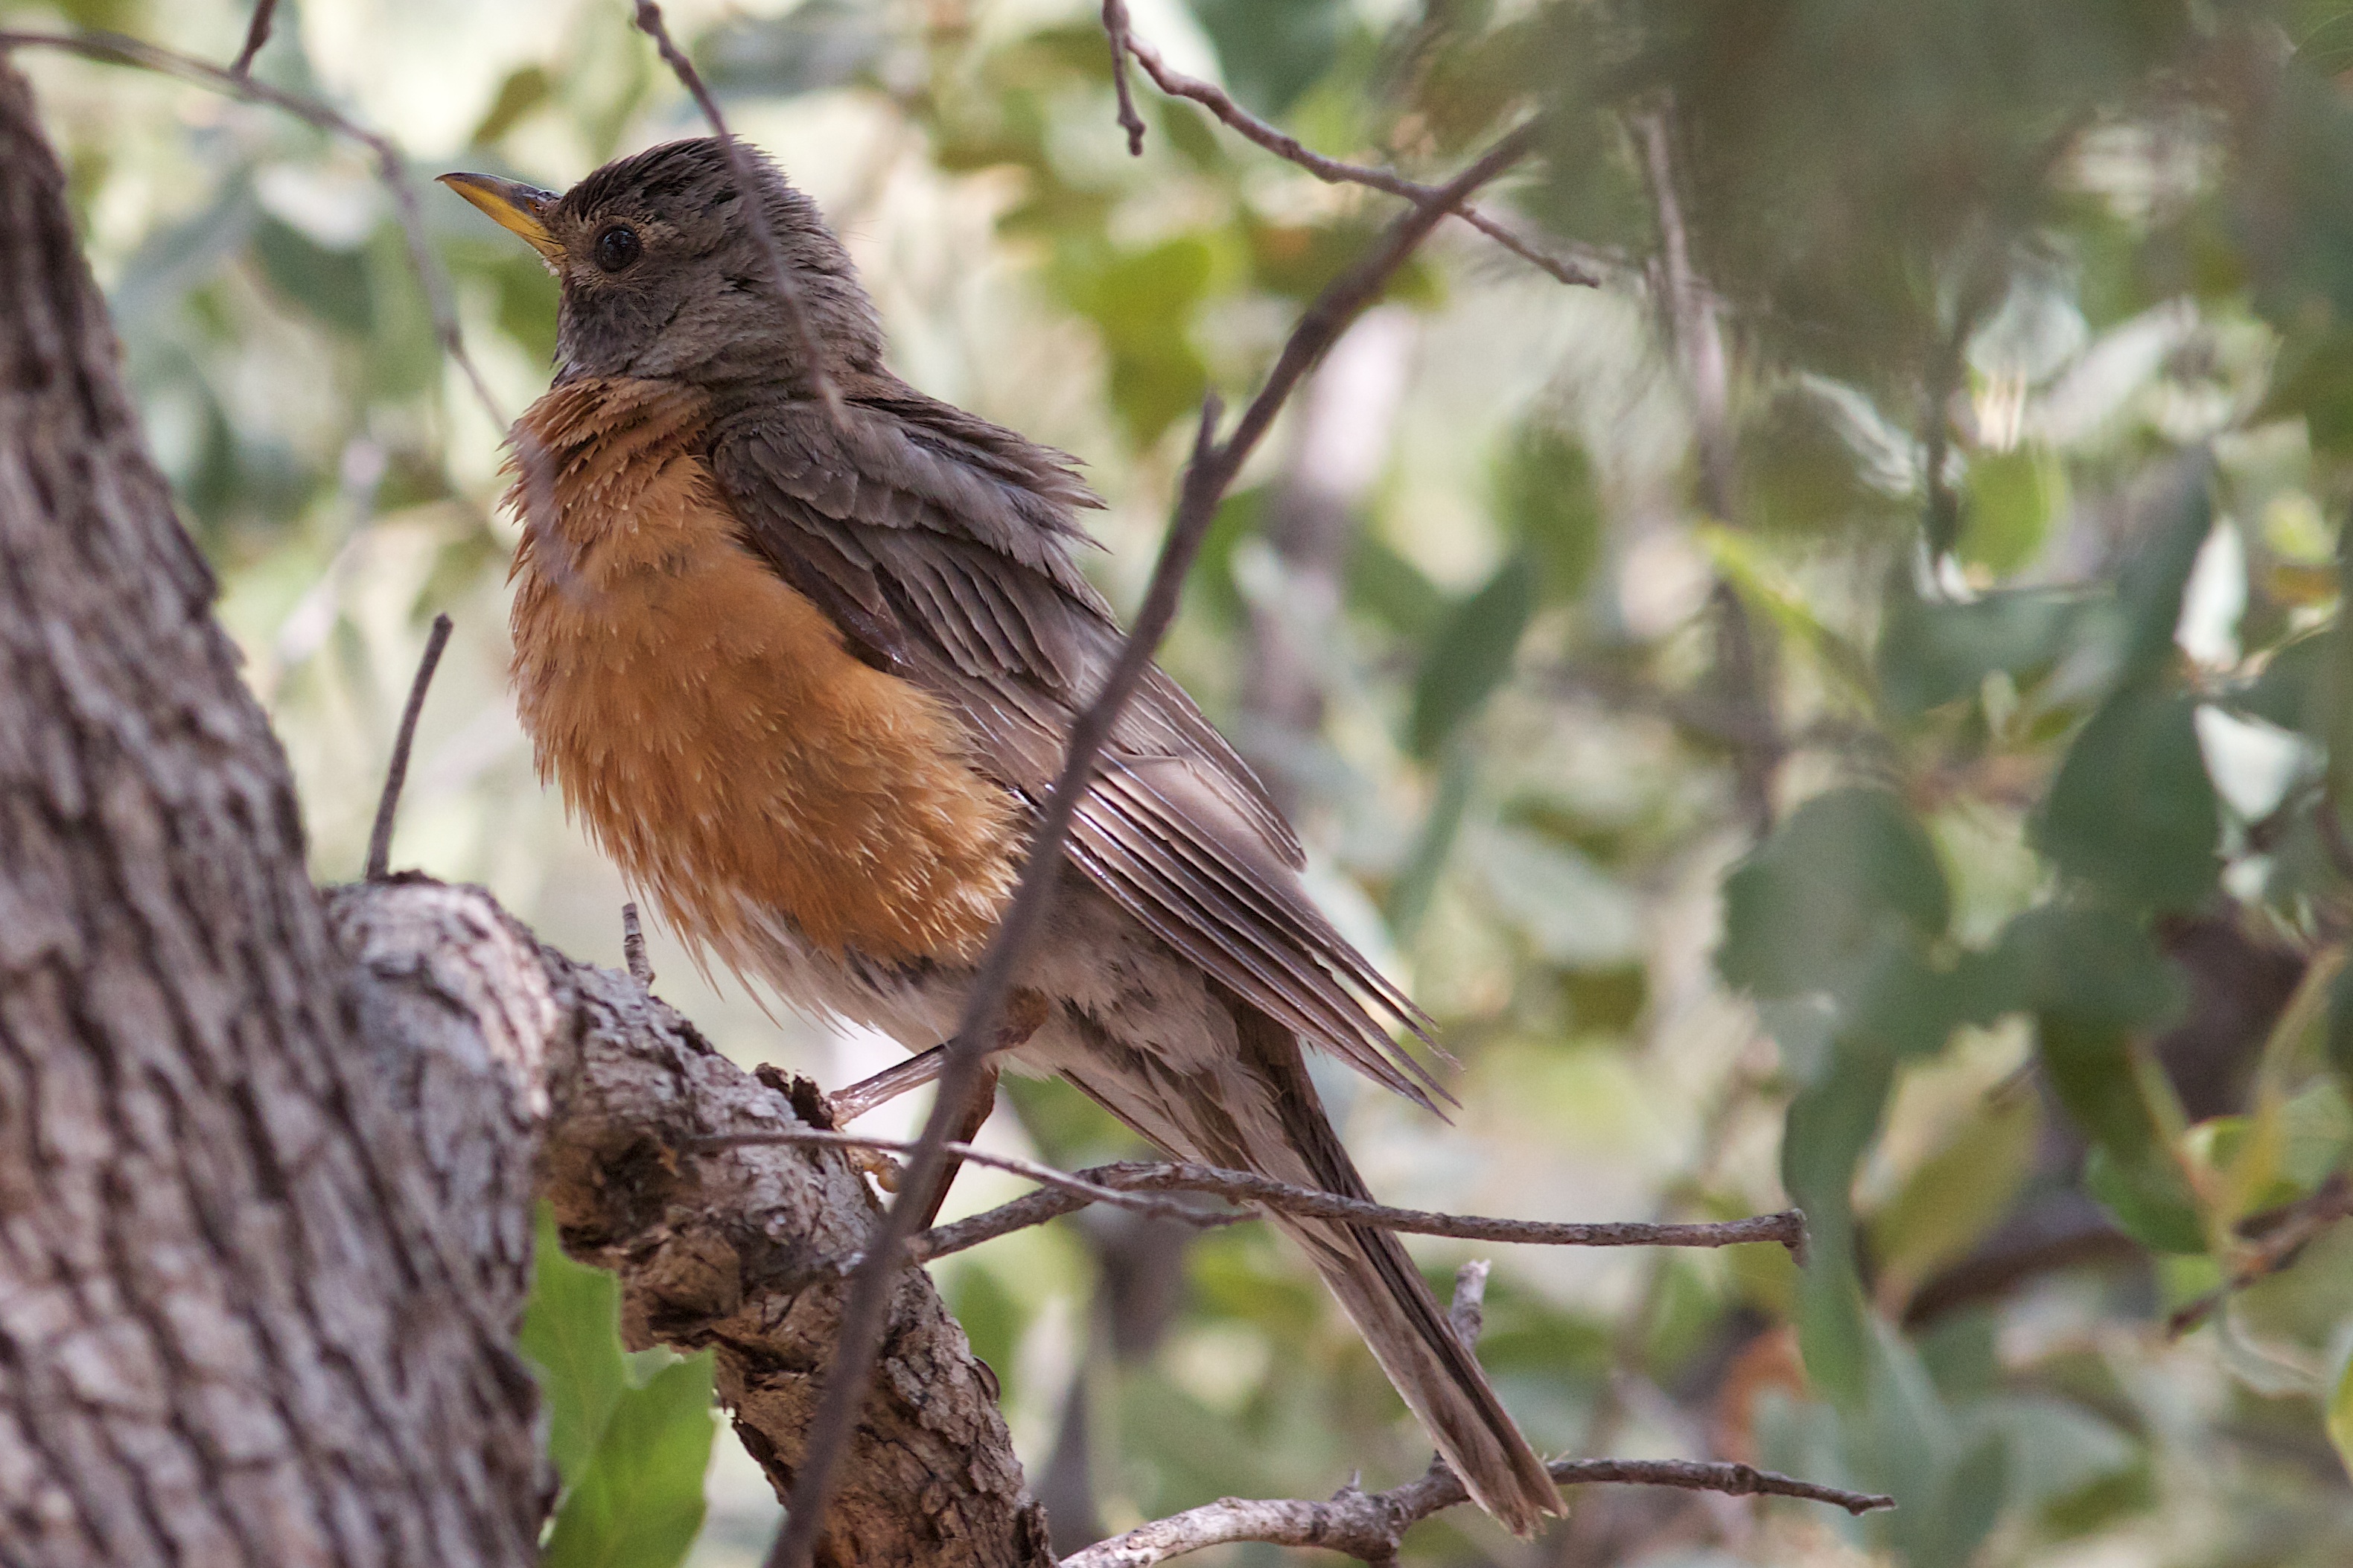
nature, branch, bird, wildlife, beak, robin, fauna, vertebrate, sparrow, blackbird, wren, house sparrow, old world flycatcher, perching bird, emberizidae, nightingale, ortolan bunting